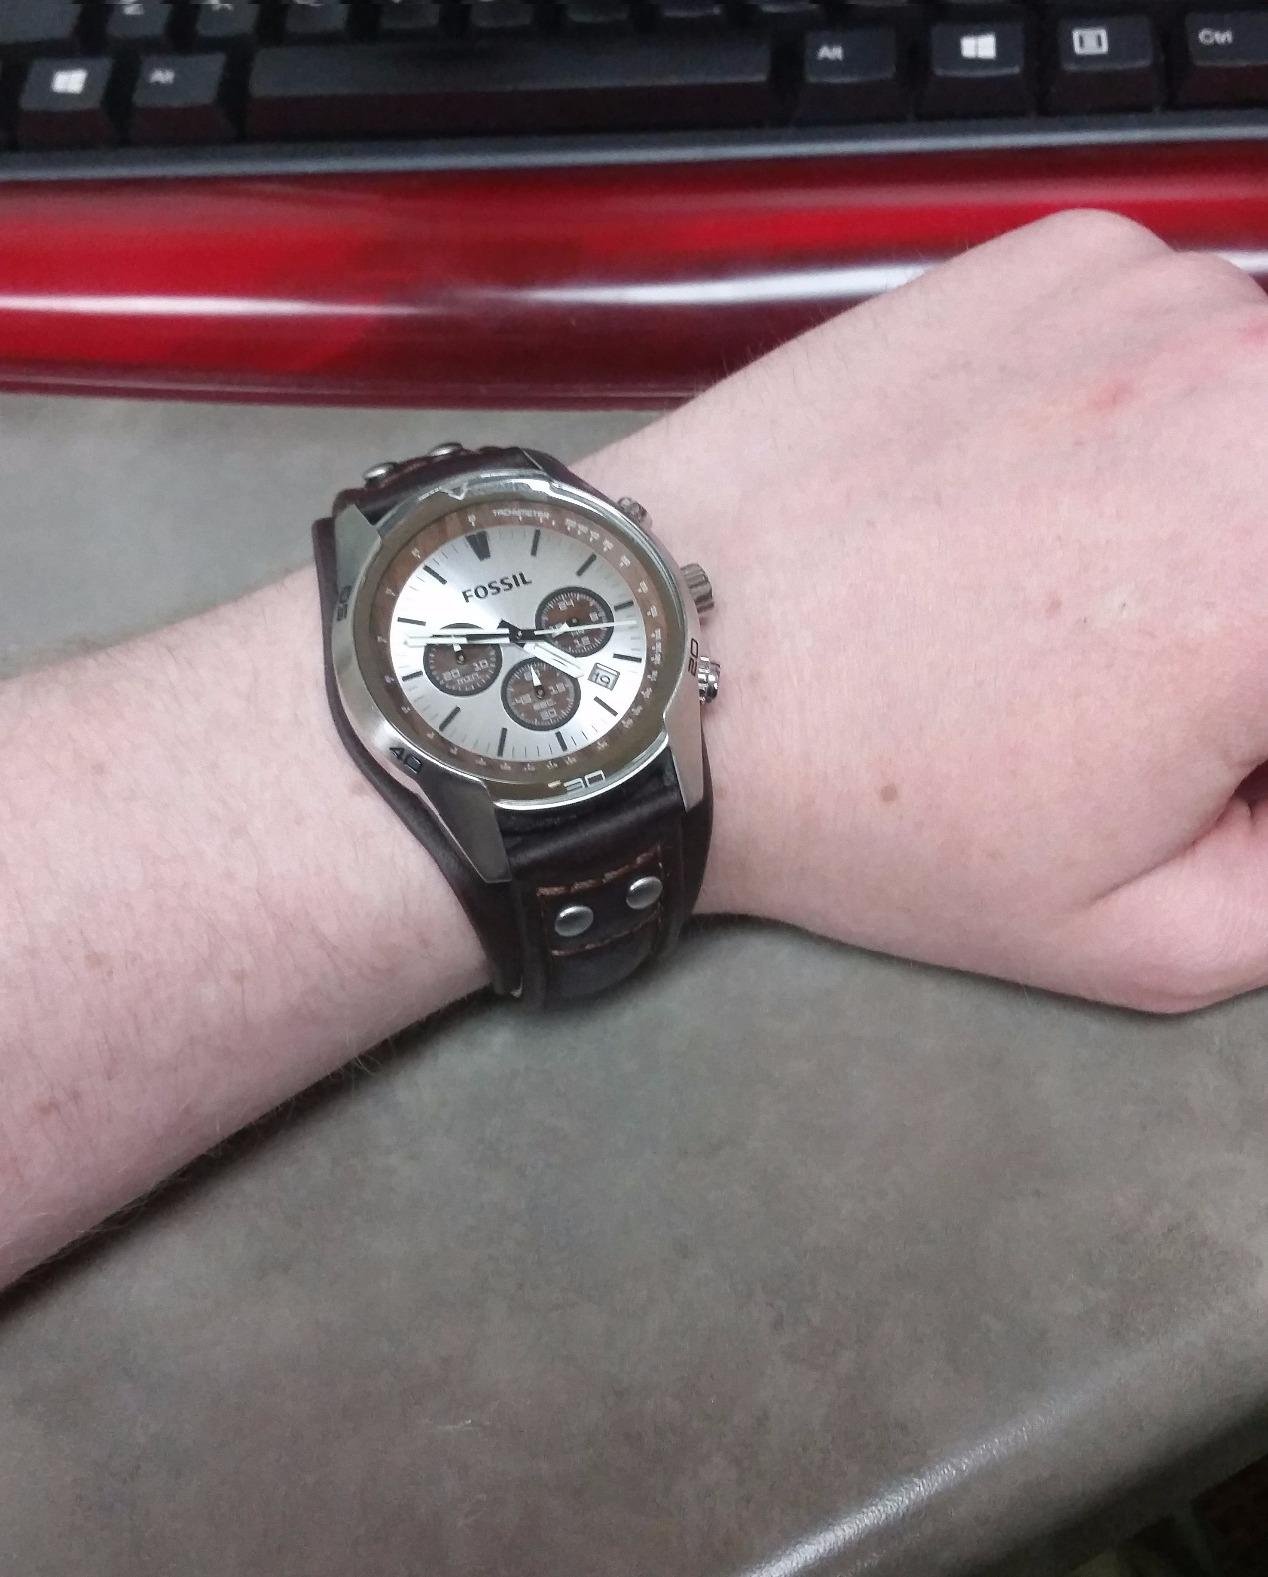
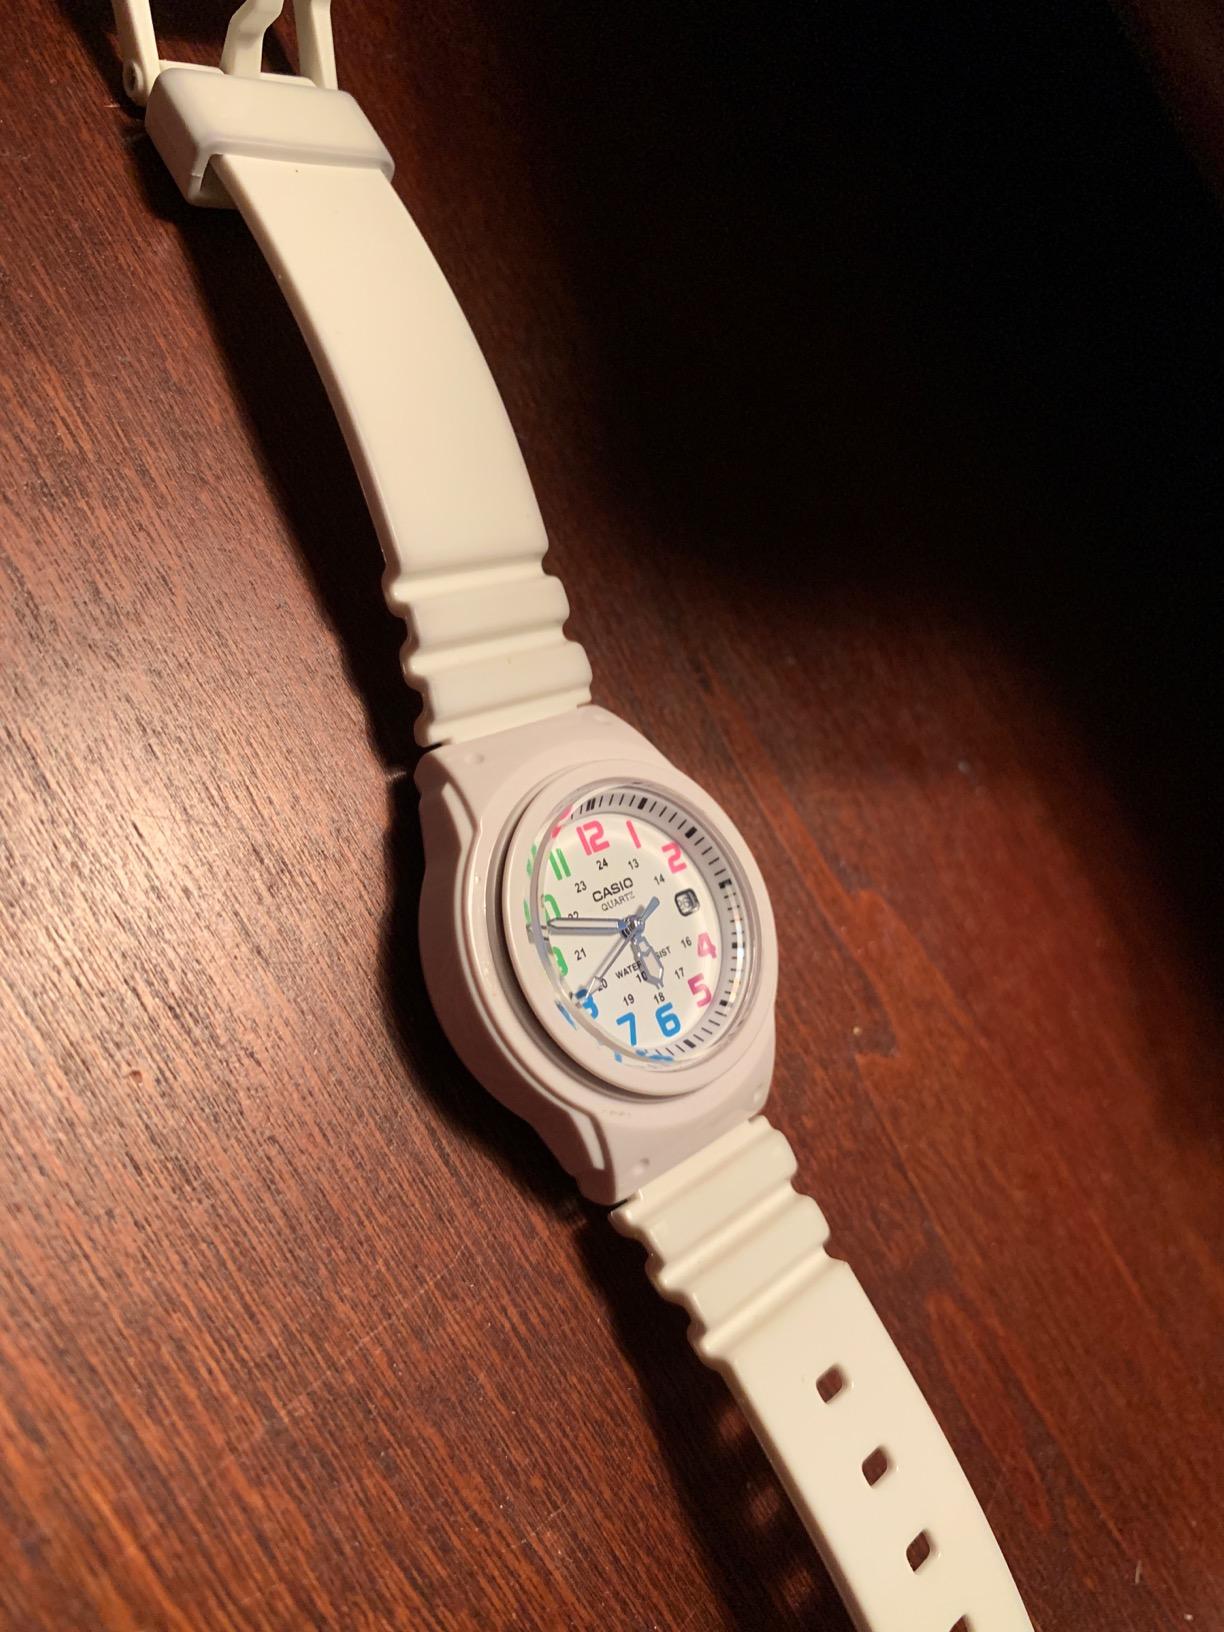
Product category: accessories_watch
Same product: no